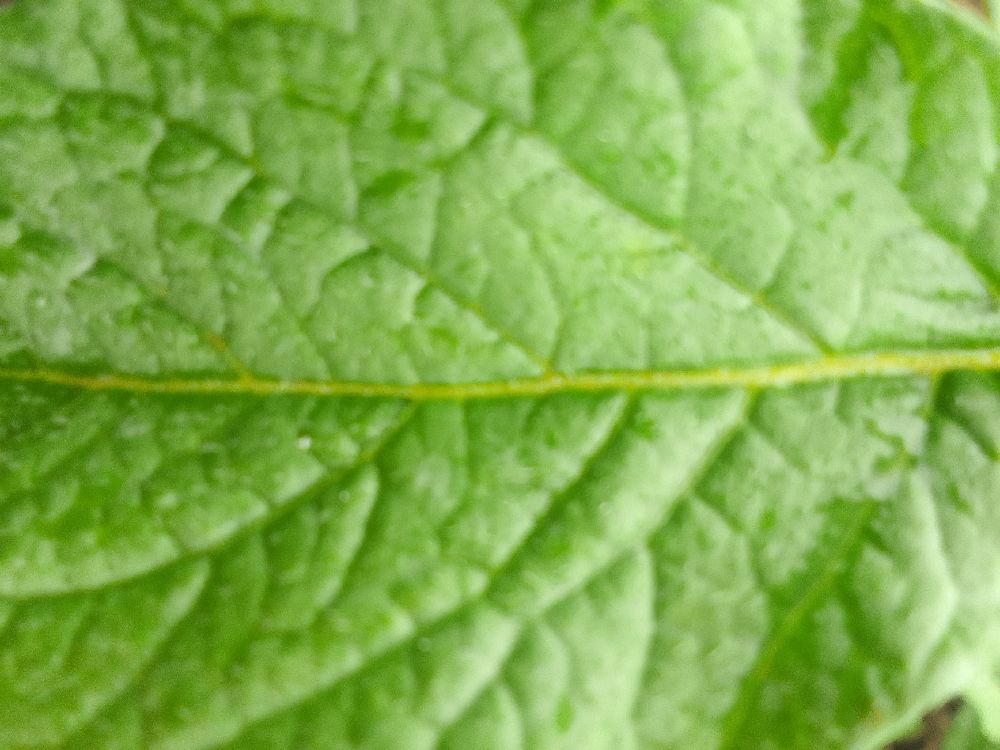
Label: Healthy